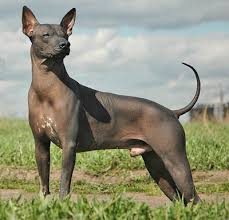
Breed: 220-n000069-Mexican_hairless